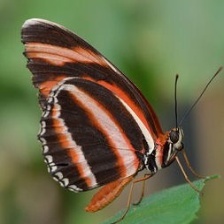
Species: BANDED ORANGE HELICONIAN